Dreamcatcher (2015 film)

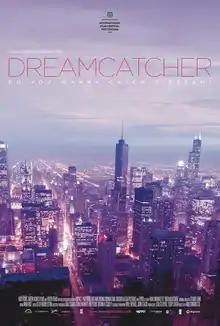
Release poster

Dreamcatcher is a 2015 documentary film directed by Kim Longinotto focusing on Brenda Myers-Powell, a former professional who runs The Dreamcatcher Foundation, a charity which helps women in Chicago leave the sex industry. The film won the World Cinema Directing Award in the documentary category at the 2015 Sundance Film Festival.